Wycliffe D. Toole Jr.

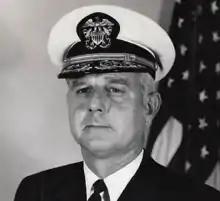

Wycliffe David Toole Jr. (March 14, 1927 - November 24, 2018) was a rear admiral in the United States Navy. He was a former commandant of the Fourth Naval District (1975–1978), First Naval District and Taiwan Patrol Force (1973–1975).